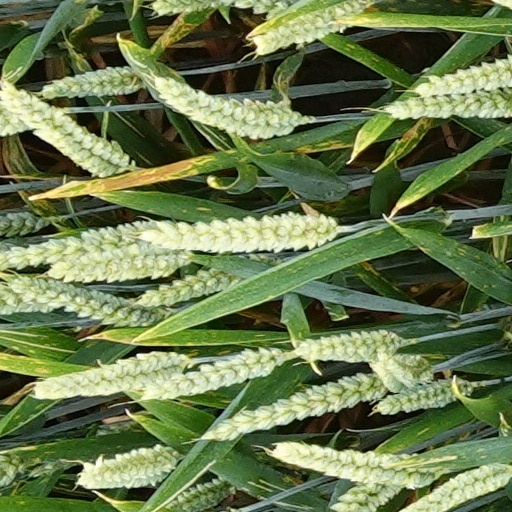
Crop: wheat